Jeff Arwadi

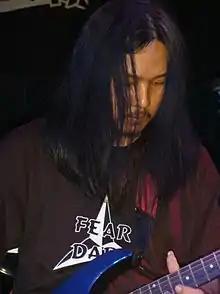
Jeff – live in the Netherlands, 2004

Jefray Kurnia "Jeff" Arwadi (born 1974) is an Indonesian musician, music producer, and graphic designer. A native of Jakarta, Indonesia, he now resides in Calgary, Alberta, Canada. He is mostly known as a former guitarist, vocalist, and record producer for the avant-garde/progressive metal band Kekal. Professionally, he has made a career as a graphic designer and has worked at various companies for more than a decade. In the past, he was also known in the music scene for his works as a freelance graphic designer under Soundmind Graphics, and until his 2006 move to Canada, Jeff owned and ran his own home-based recording studio, Vision Studio, in Jakarta. He also was a staff member of the record label THT Productions. In addition to his roles in Kekal, he was also the co-founder of progressive metal project Altera Enigma and was involved with bands such as Armageddon Holocaust and Inner Warfare.